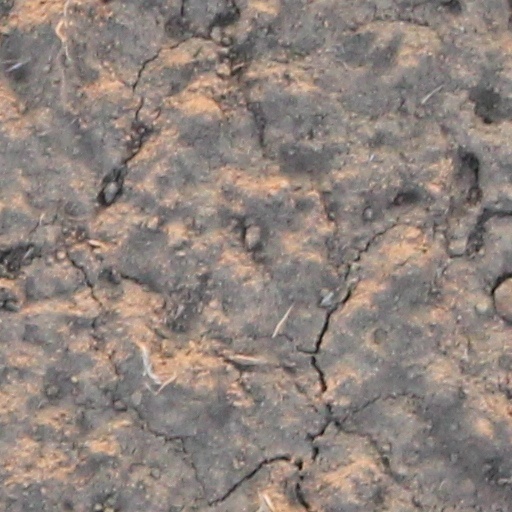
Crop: wheat